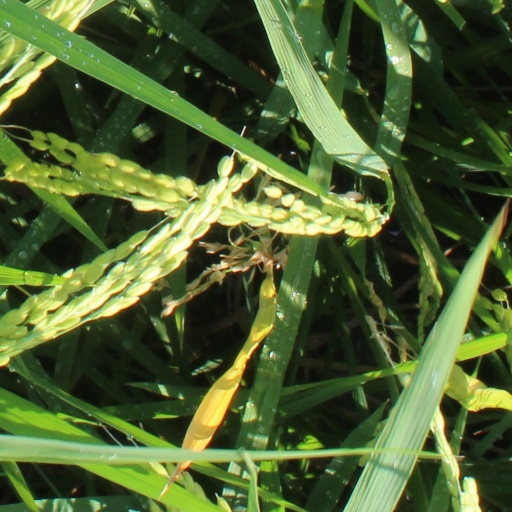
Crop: rice